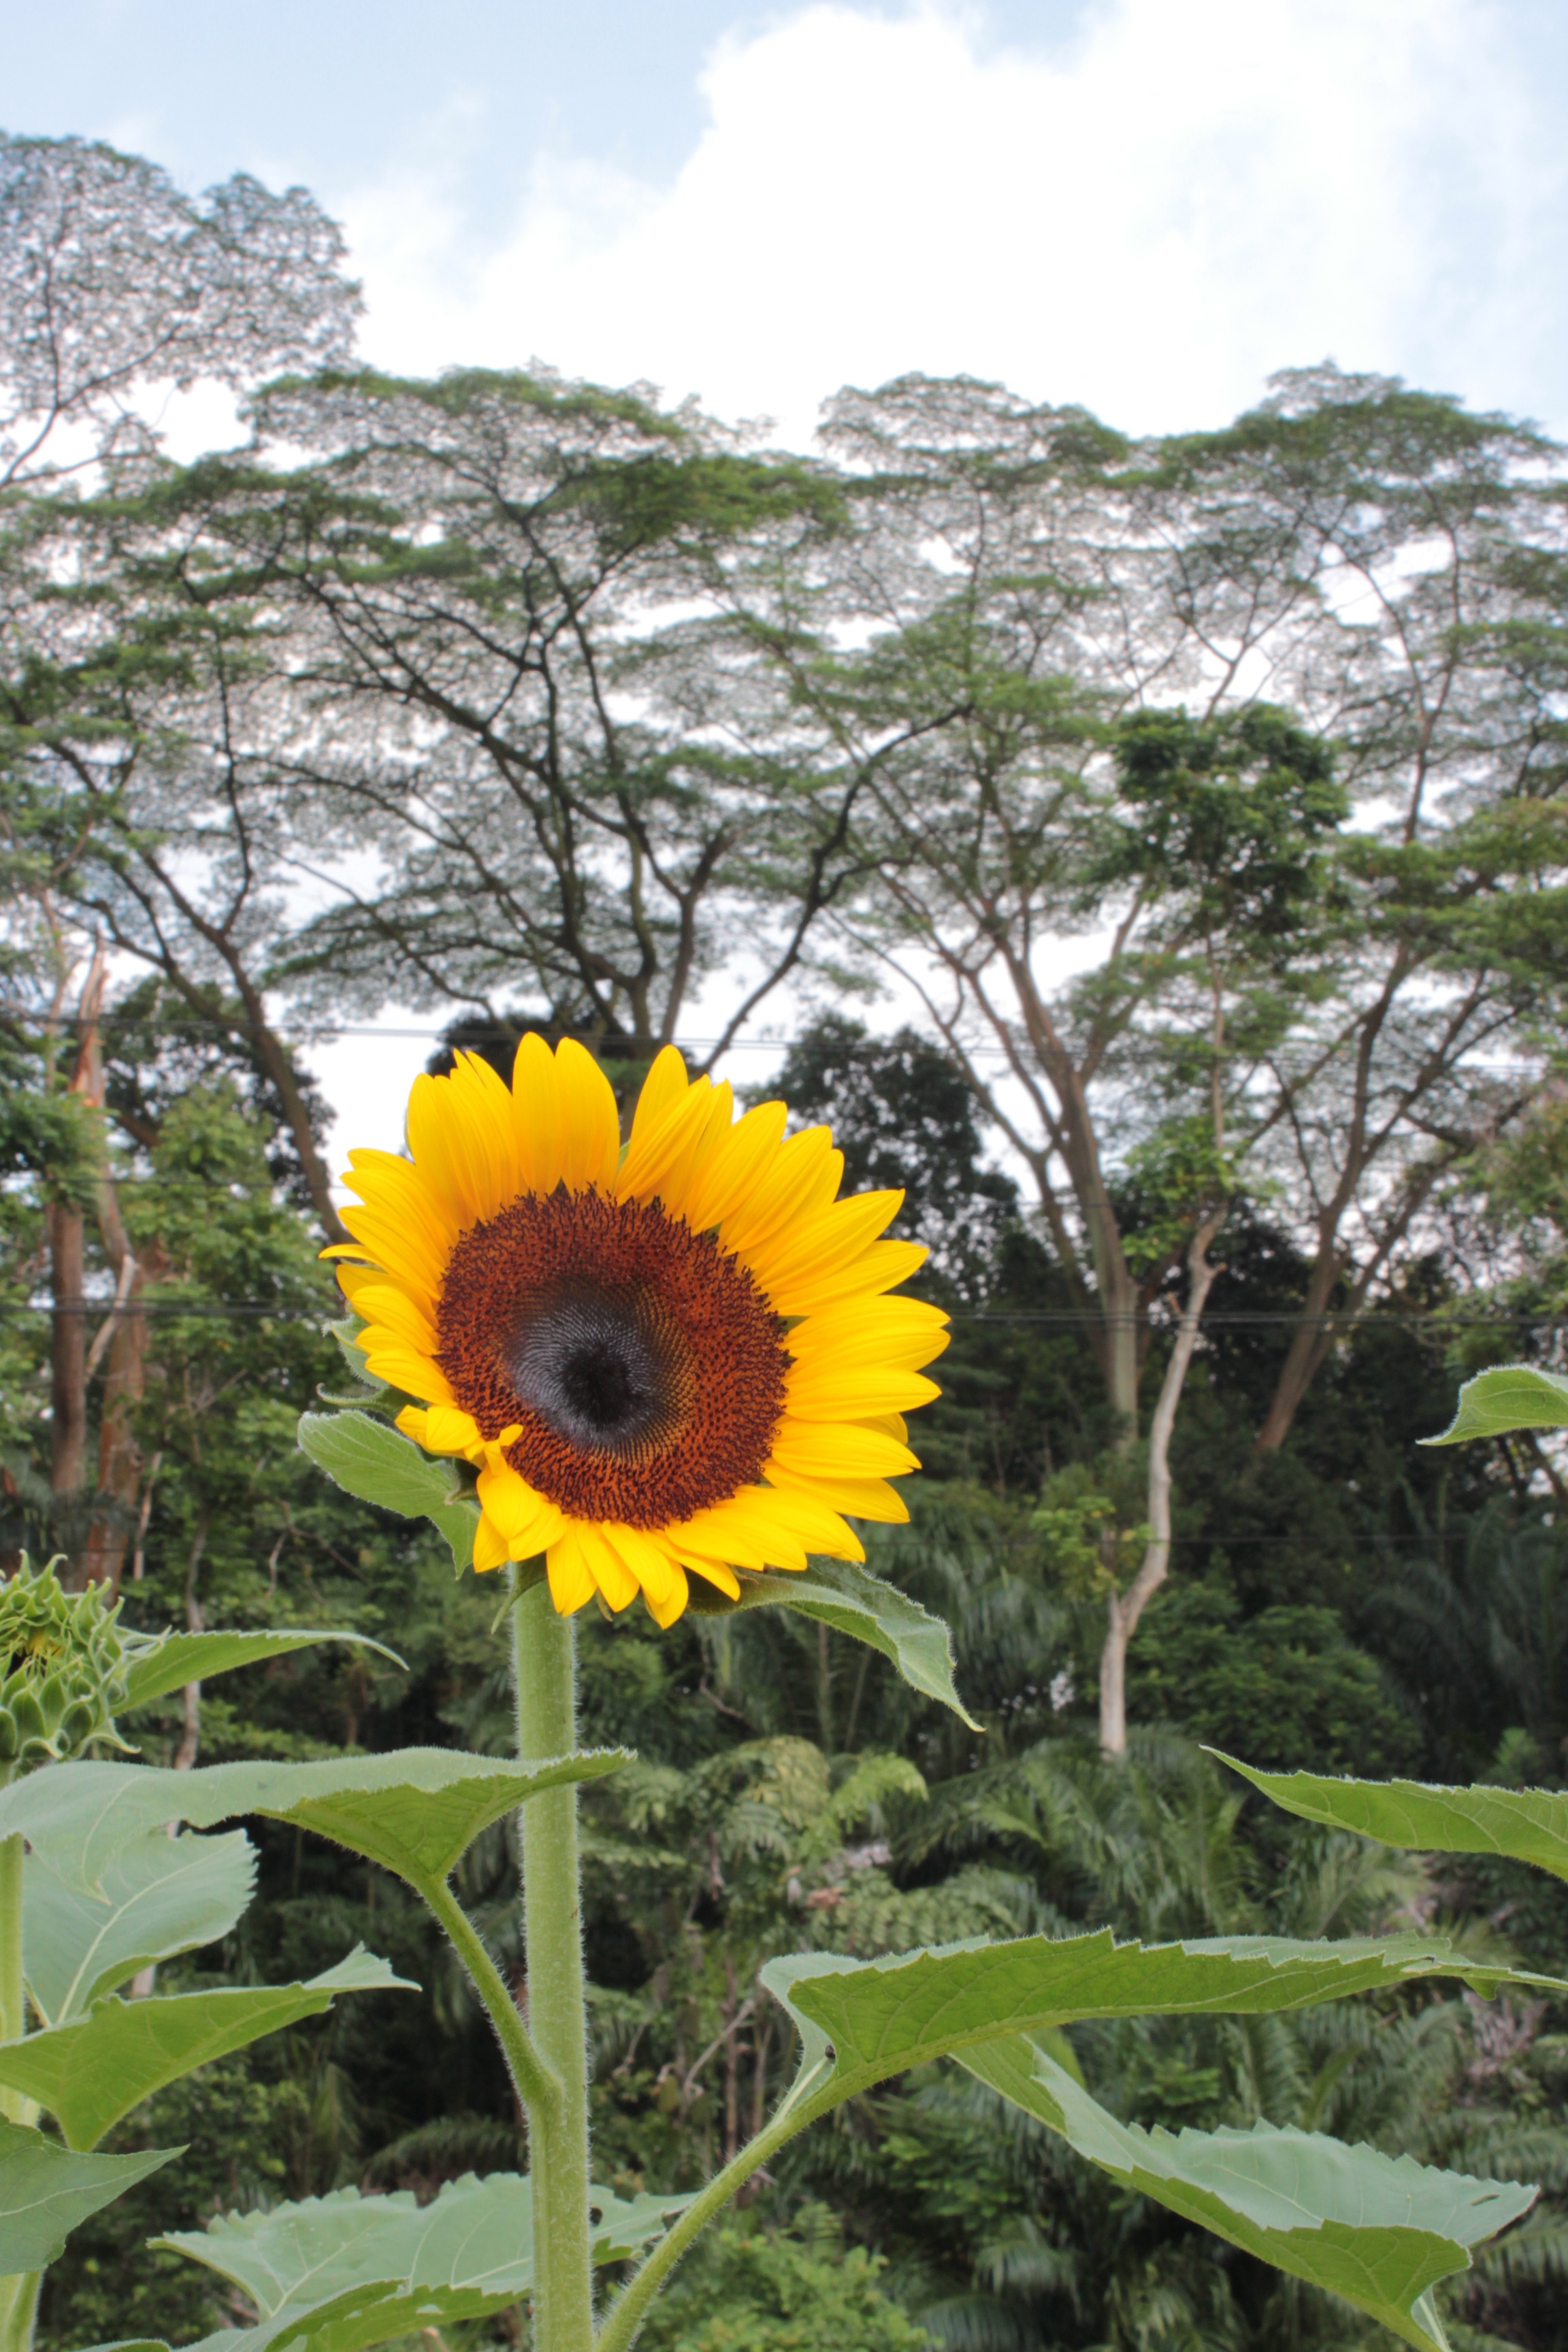
blossom, plant, field, stem, leaf, flower, petal, bloom, floral, environment, herb, natural, botany, agriculture, garden, flora, botanical, sunflower, wildflower, outdoors, vegetation, horticulture, organic, flowering plant, daisy family, land plant